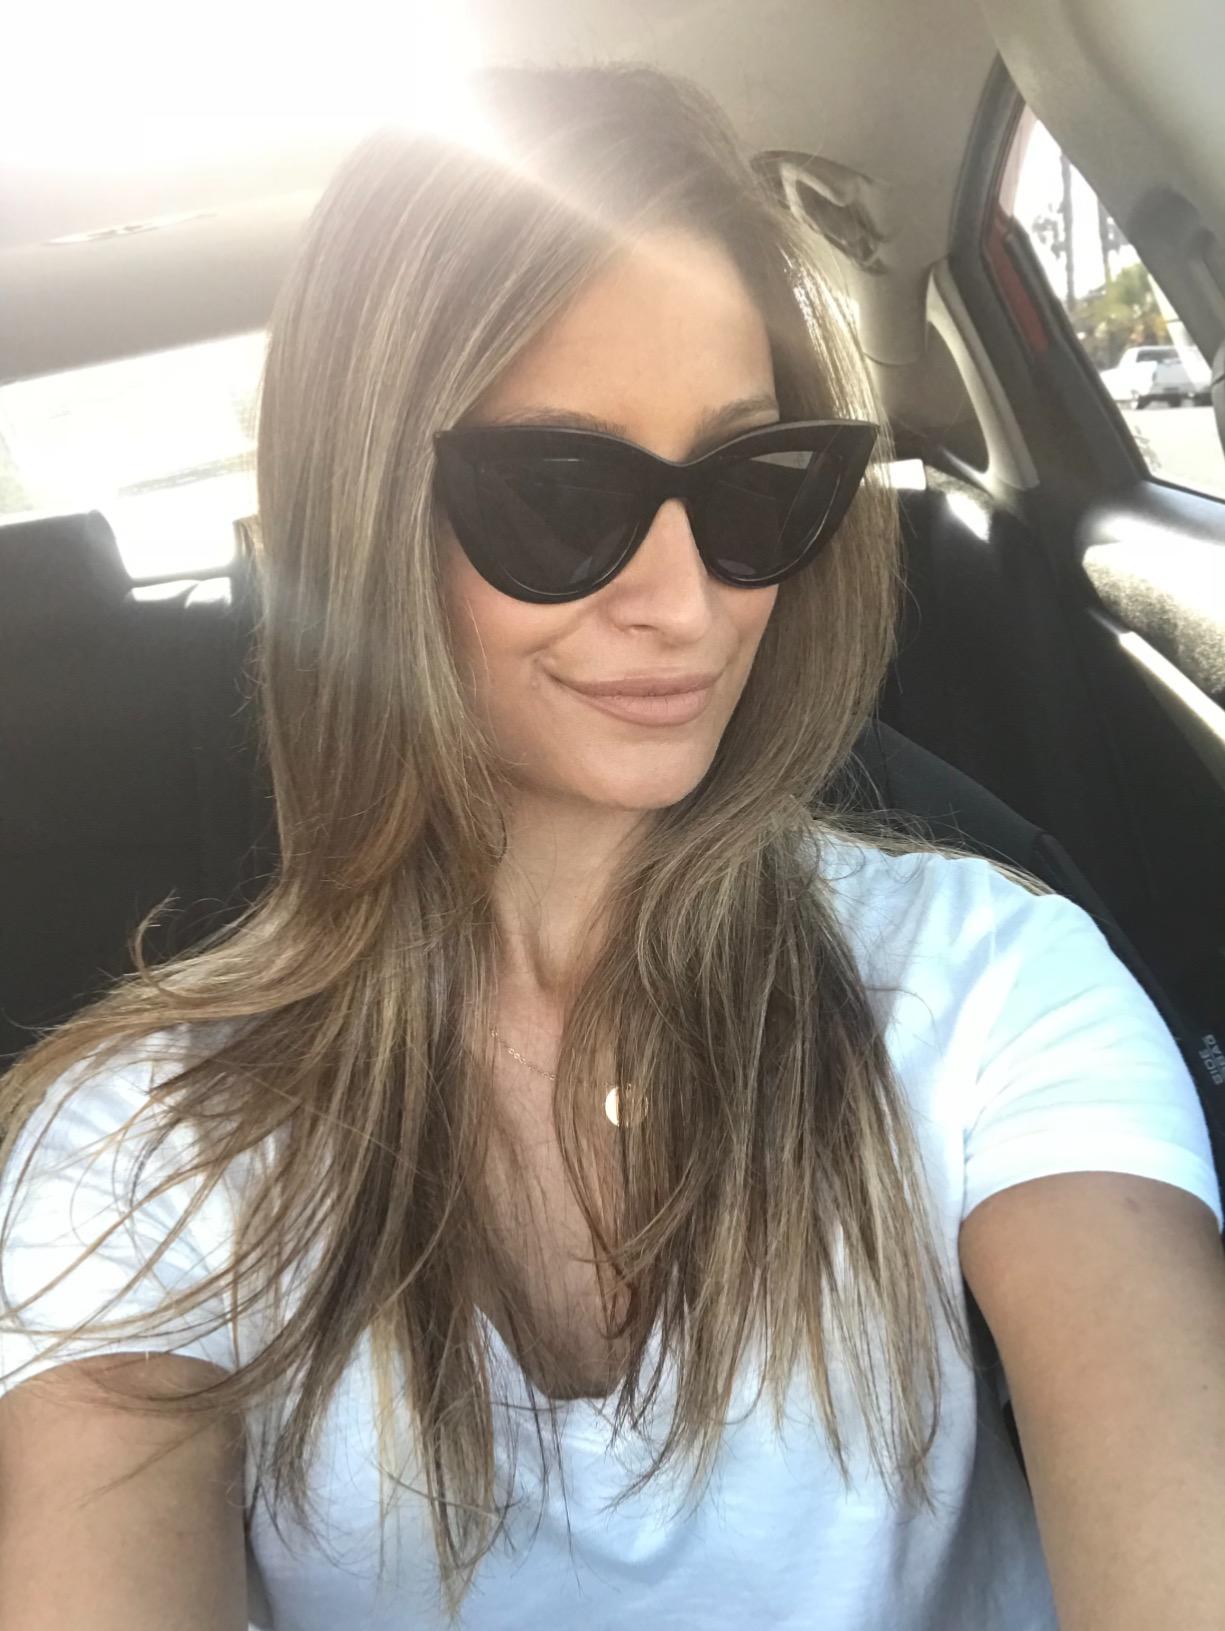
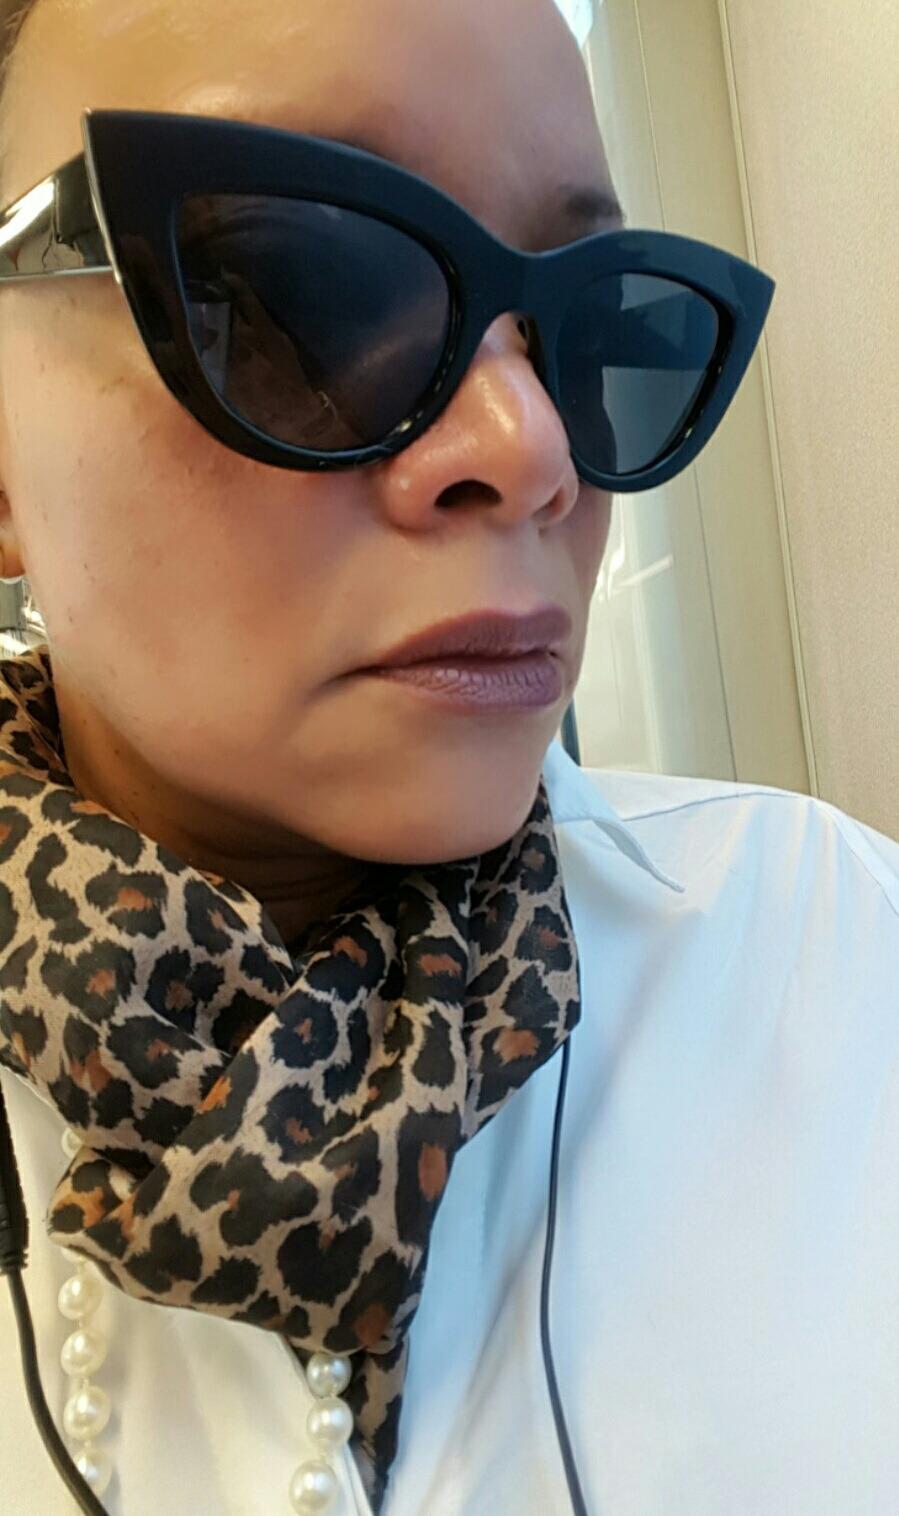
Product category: accessories_sunglasses
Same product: yes